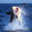
Label: shark